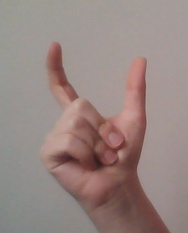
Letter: nun